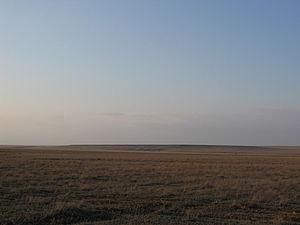
J'ai pris cette photo en mars 2004 à l'ouest du Kazakhstan.
La mine d'Akbastau extrait de l'uranium par lixiviation in situ. Elle comprend les sites nᵒ 1, 3 et 4 du gisement d'uranium de Budenovskoye, situé à environ 100 km au nord-ouest de la petite ville de Suzak sur le versant nord des Montagnes Karataou dans la zone sud du bassin de Tchou-Saryssou au Kazakhstan-Méridional, à environ 200 km à l'est de Kyzylorda et à 300 km au nord-ouest de la ville de Chimkent.
Le Hamster russe est une espèce de petits mammifères qui fait partie des rongeurs de la famille des Cricetidae. C'est un hamster nain originaire des steppes d'Asie centrale, à dos rayé et à couleur variable en hiver. En Europe, il est souvent adopté comme animal de compagnie.
La Région Irano-turanienne est une écorégion qui se situe en Asie mineure. Elle est composée d'un grand plateau bordé de montagnes ou de mers. La végétation la composant est pour la majeure partie xérophile.
La mine de South Inkai est une mine d'uranium par lixiviation in situ localisée dans le bassin du Tchou-Saryssou à proximité du petit village de Taïkonur, à environ 100 km au nord-ouest du village de Suzak dans la province du Kazakhstan-Méridional.
Le climat semi-aride ou climat semi-désertique, encore appelé climat subdésertique, est un climat caractérisé par des précipitations qui sont, certaines années, insuffisantes pour y maintenir les cultures et où l'évaporation excède souvent les précipitations.
La steppe kazakhe est une écorégion terrestre définie par le Fonds mondial pour la nature, qui appartient au biome des prairies, savanes et brousses tempérées de l'écozone paléarctique. Elle s'étend sur l'Asie centrale du fleuve Oural jusqu'aux contreforts de l'Altaï et occupe principalement le Nord du Kazakhstan ainsi que l’extrémité méridionale de la Sibérie russe.
The Old Man est un film dramatique kazakh écrit et réalisé par Ermek Tursunov et sorti en 2012.
Le soulèvement de Kengir est un soulèvement de prisonniers du camp de travail soviétique de Kengir, au Kazakhstan, qui eut lieu au printemps de 1954. Il est très différent des autres soulèvements qui ont pu avoir lieu dans les camps du Goulag à la même époque — comme le soulèvement de Vorkouta — en raison de sa durée et son intensité.